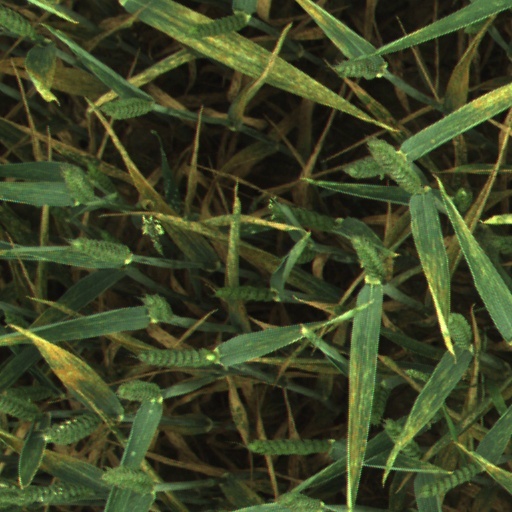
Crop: wheat